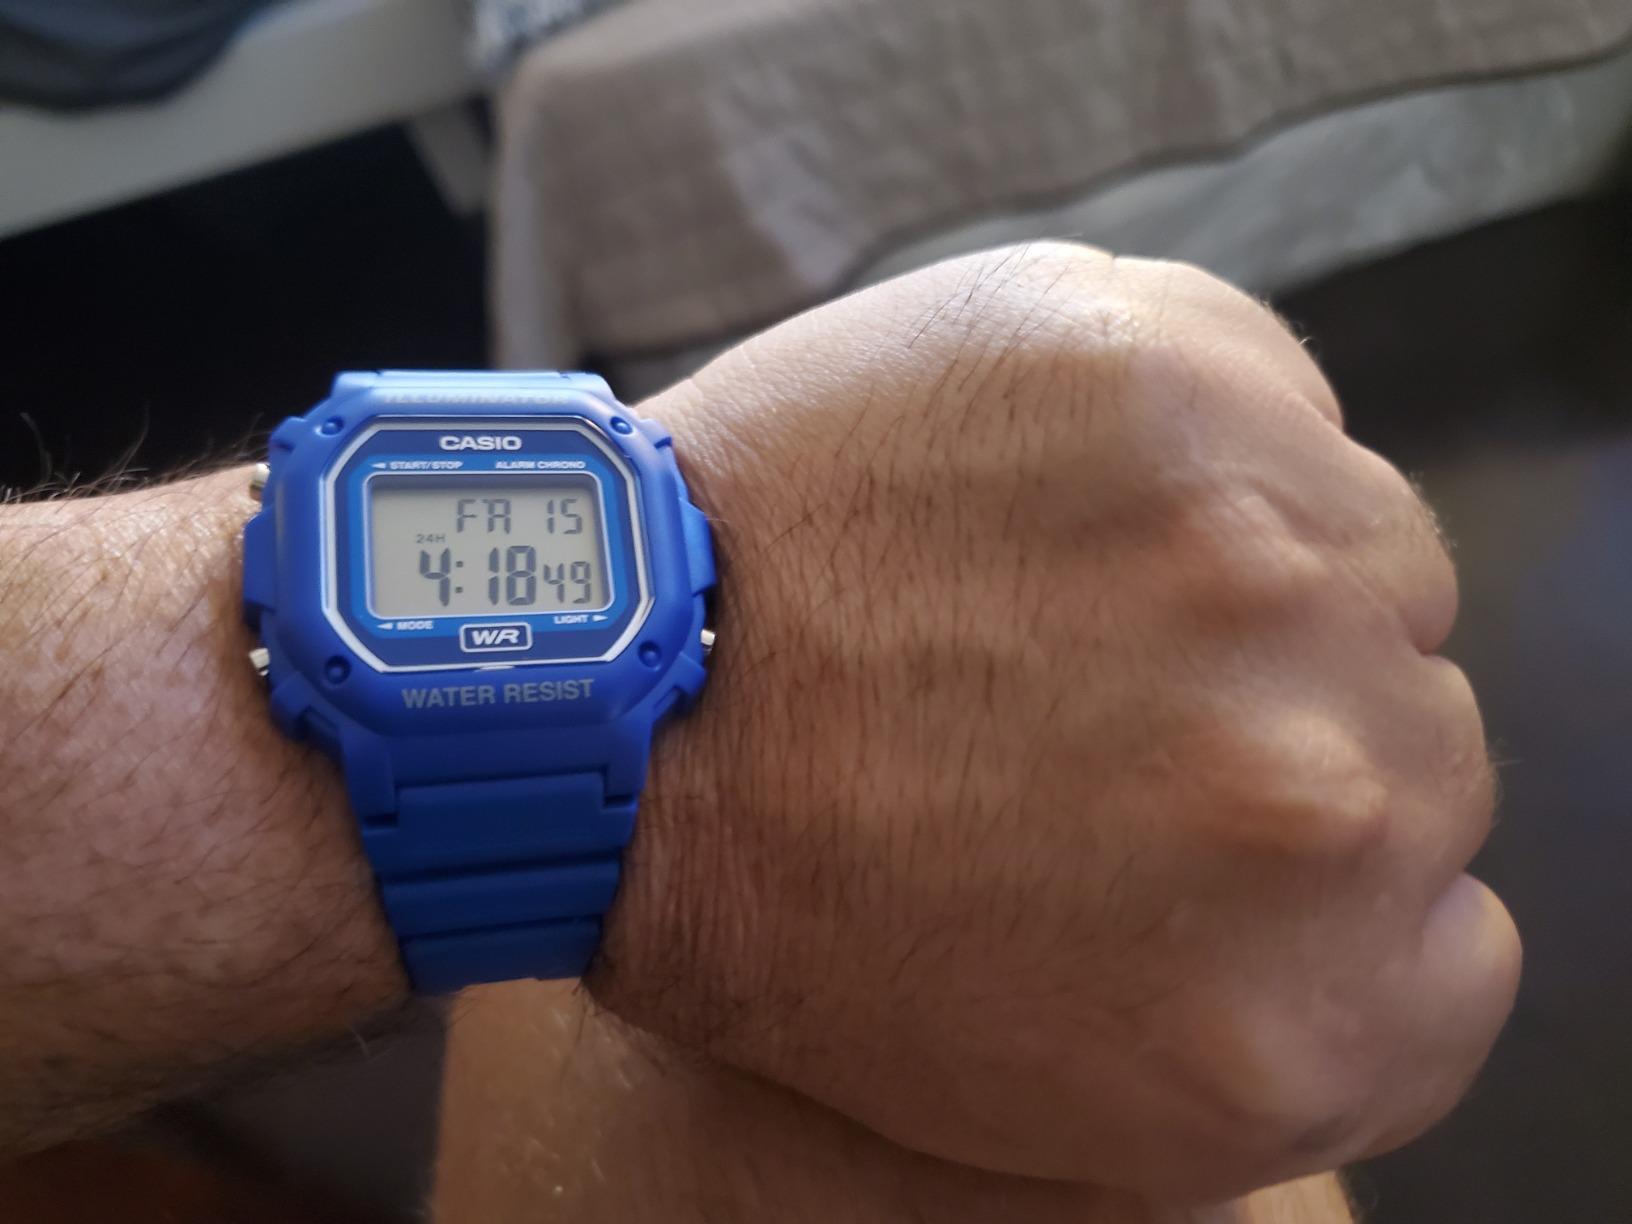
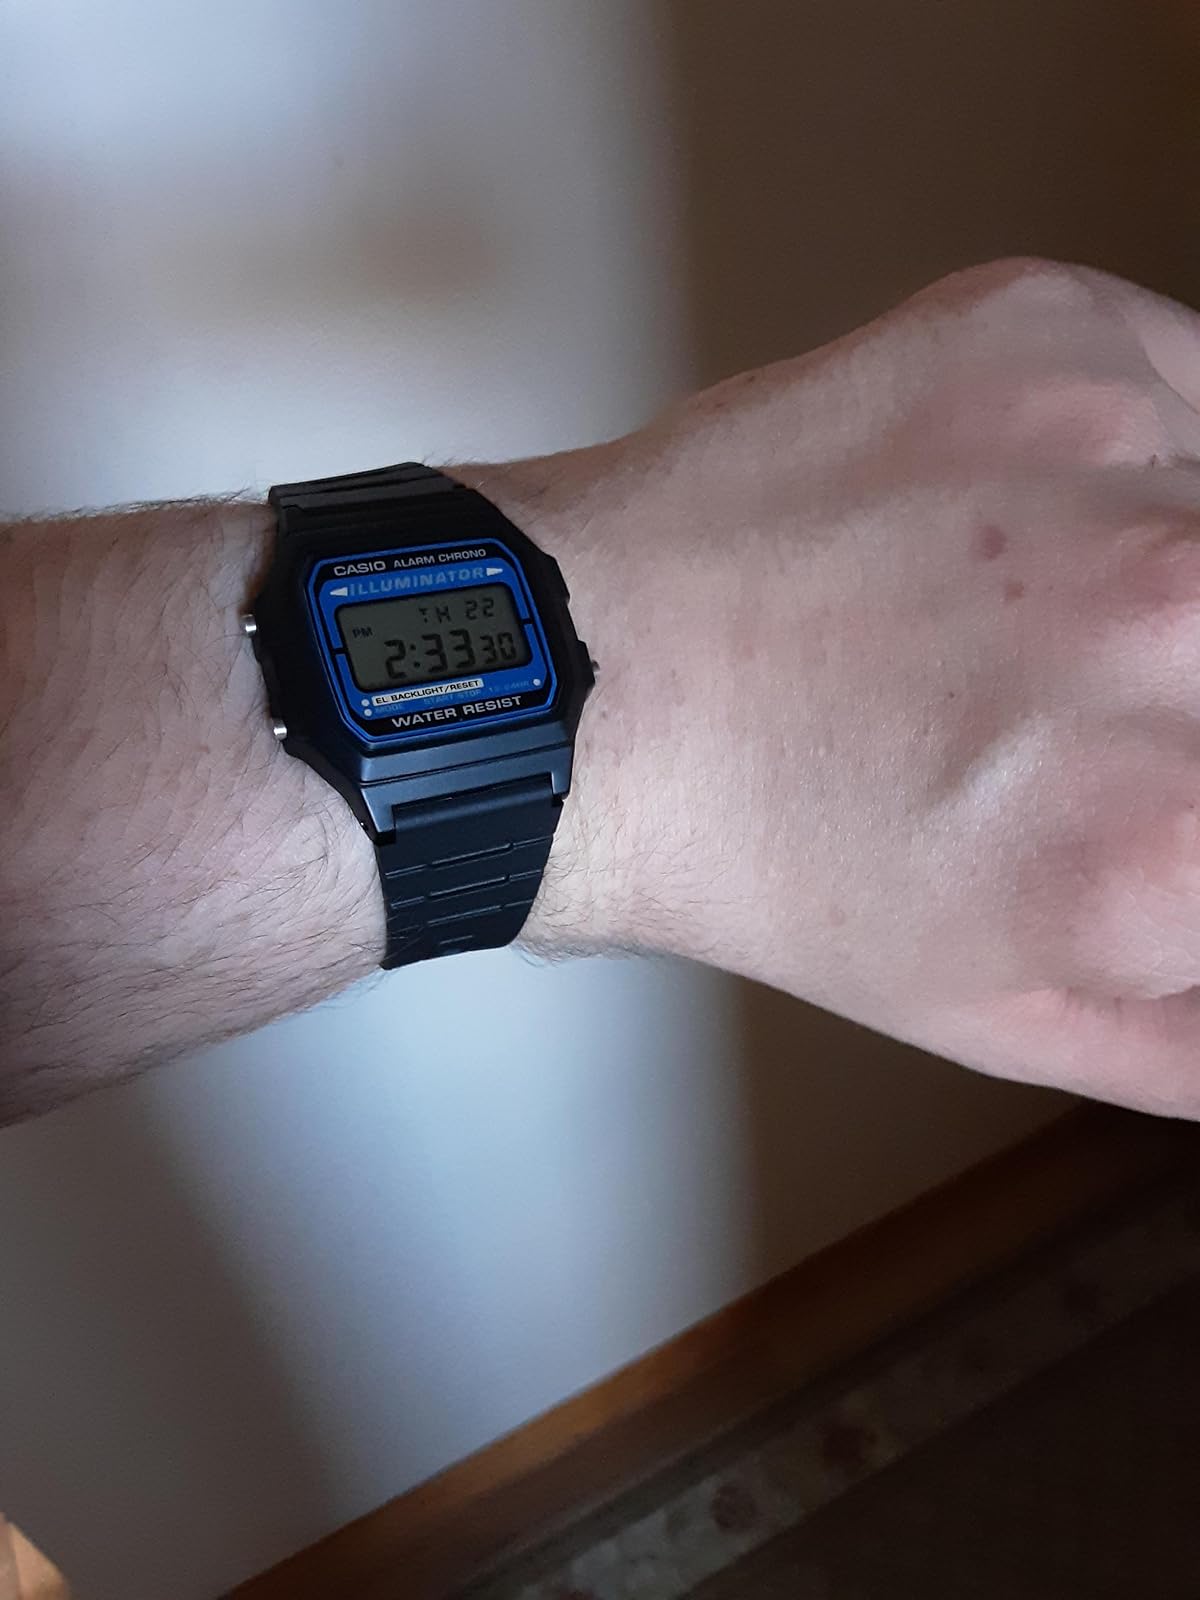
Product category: accessories_watch
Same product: no